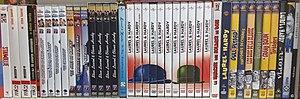
Integrale.
Laurel et Hardy est le nom d'un duo comique constitué en 1927 et formé par les acteurs Stan Laurel et Oliver Hardy. Durant une carrière de près de 25 ans et de plus de 100 films, ce duo atteindra une notoriété telle qu’il reste sans doute à ce jour le tandem le plus célèbre de toute l’histoire du cinéma. Leur premier studio est Hal Roach, puis au fil des années la Metro Goldwyn Mayer ou encore Universal.